Imo State University

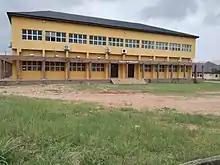
Imo State University Bookshop

In the very first beginning, Imo State University at Owerri was temporary accommodated within the campus of Alvan Ikoku Federal College of Education from May to December 1992. The university later moved to its own premises of four building within the Federal University of Technology Owerri, at the Lake Nwaebere Campus. At the translocation of the Federal University to the permanent site, Ihiagwa near Owerri, the Lake Nwaebere Campus of that university was then acquired for Imo State University. The first batch of students was allocated to the Imo State University by JAMB in February 1993. The National Universities Commission also formally approved the re-establishment of the university in 1992 at the Lake Nwaebere Campus. Today, Imo State University has many Faculties and Departments that graduate students every year. The university produces First Class, Second Class and Third Class graduates each year. These students are absorbed into the labour force after going through one your National Youth Service Corps (NYSC). The best graduated students are usually given award and automatic employment in the university.